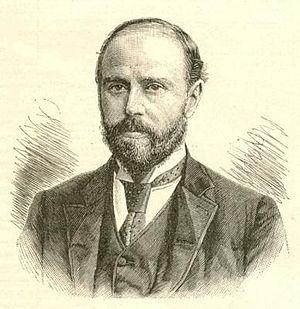
Isidor Gunsberg est un joueur d'échecs hongrois puis britannique, qui a fait partie de l'élite mondiale dans les années 1880 et a disputé un match de championnat du monde d'échecs contre Wilhelm Steinitz.